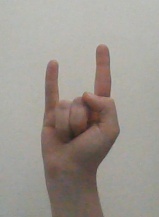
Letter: la